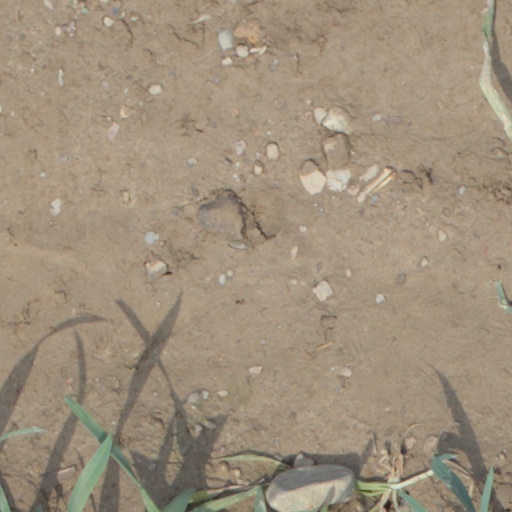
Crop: wheat